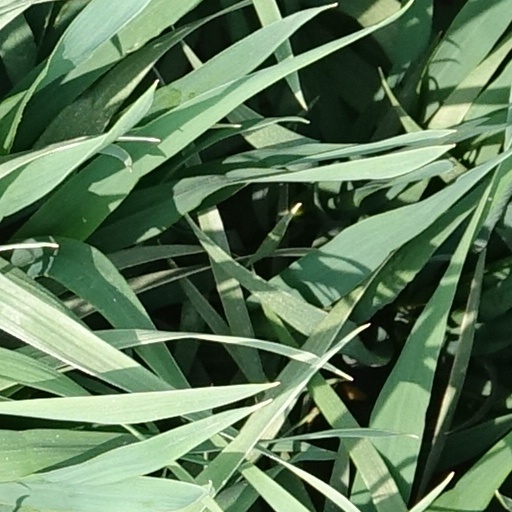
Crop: wheat